Needamangalam

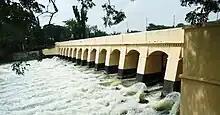
NidamangalamThalappu.jpg

Nidamangalam Junction railway station acts a connecting station to Mannargudi railway station. Trains connecting Mannargudi to various places like Chennai Egmore (Mannai express), Tirupati (Pamani Express), Coimbatore Chemmozhi Express. Thanjavur, Trichy, Nagapattinam, Karaikkal, Velankanni, Mayiladuthurai pass via Needamangalam. There is a long pending demand for a ROB at Needamangalam Junction which is announced during 2013-14 budget by Tamil Nadu Government and work in progress.